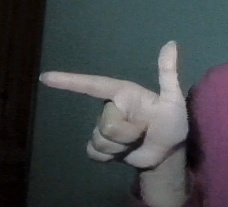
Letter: yaa